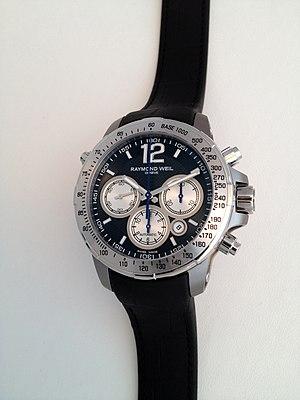
Raymond Weil est une entreprise suisse fabriquant, distribuant et vendant des montres de luxe. Fondée en 1976 à Genève par Raymond Weil, elle fait partie des dernières marques indépendantes de l’industrie horlogère de luxe suisse.